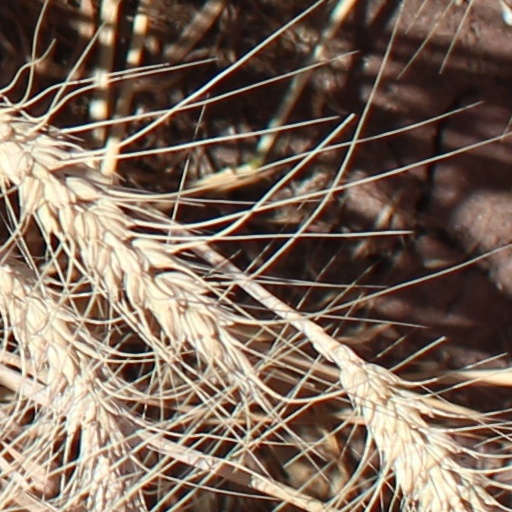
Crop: wheat